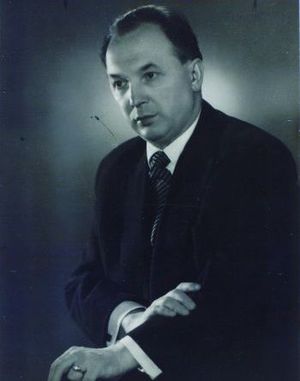
Danilo Švara
Danilo Svara var en slovensk komponist, dirigent, pianist og lærer, med italienske rødder.